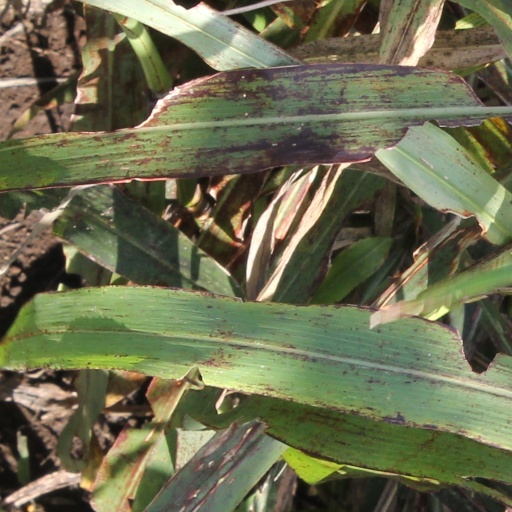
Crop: sorghum